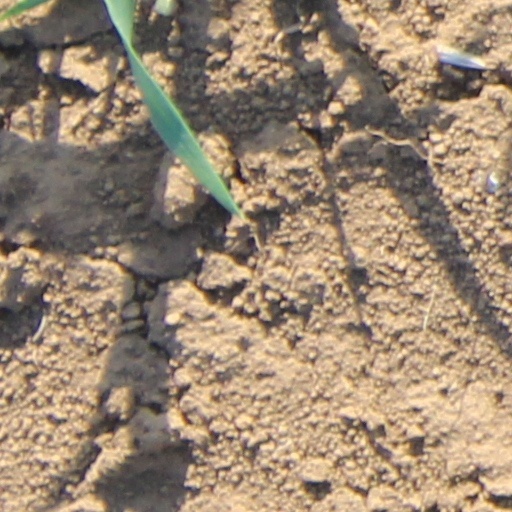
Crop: wheat